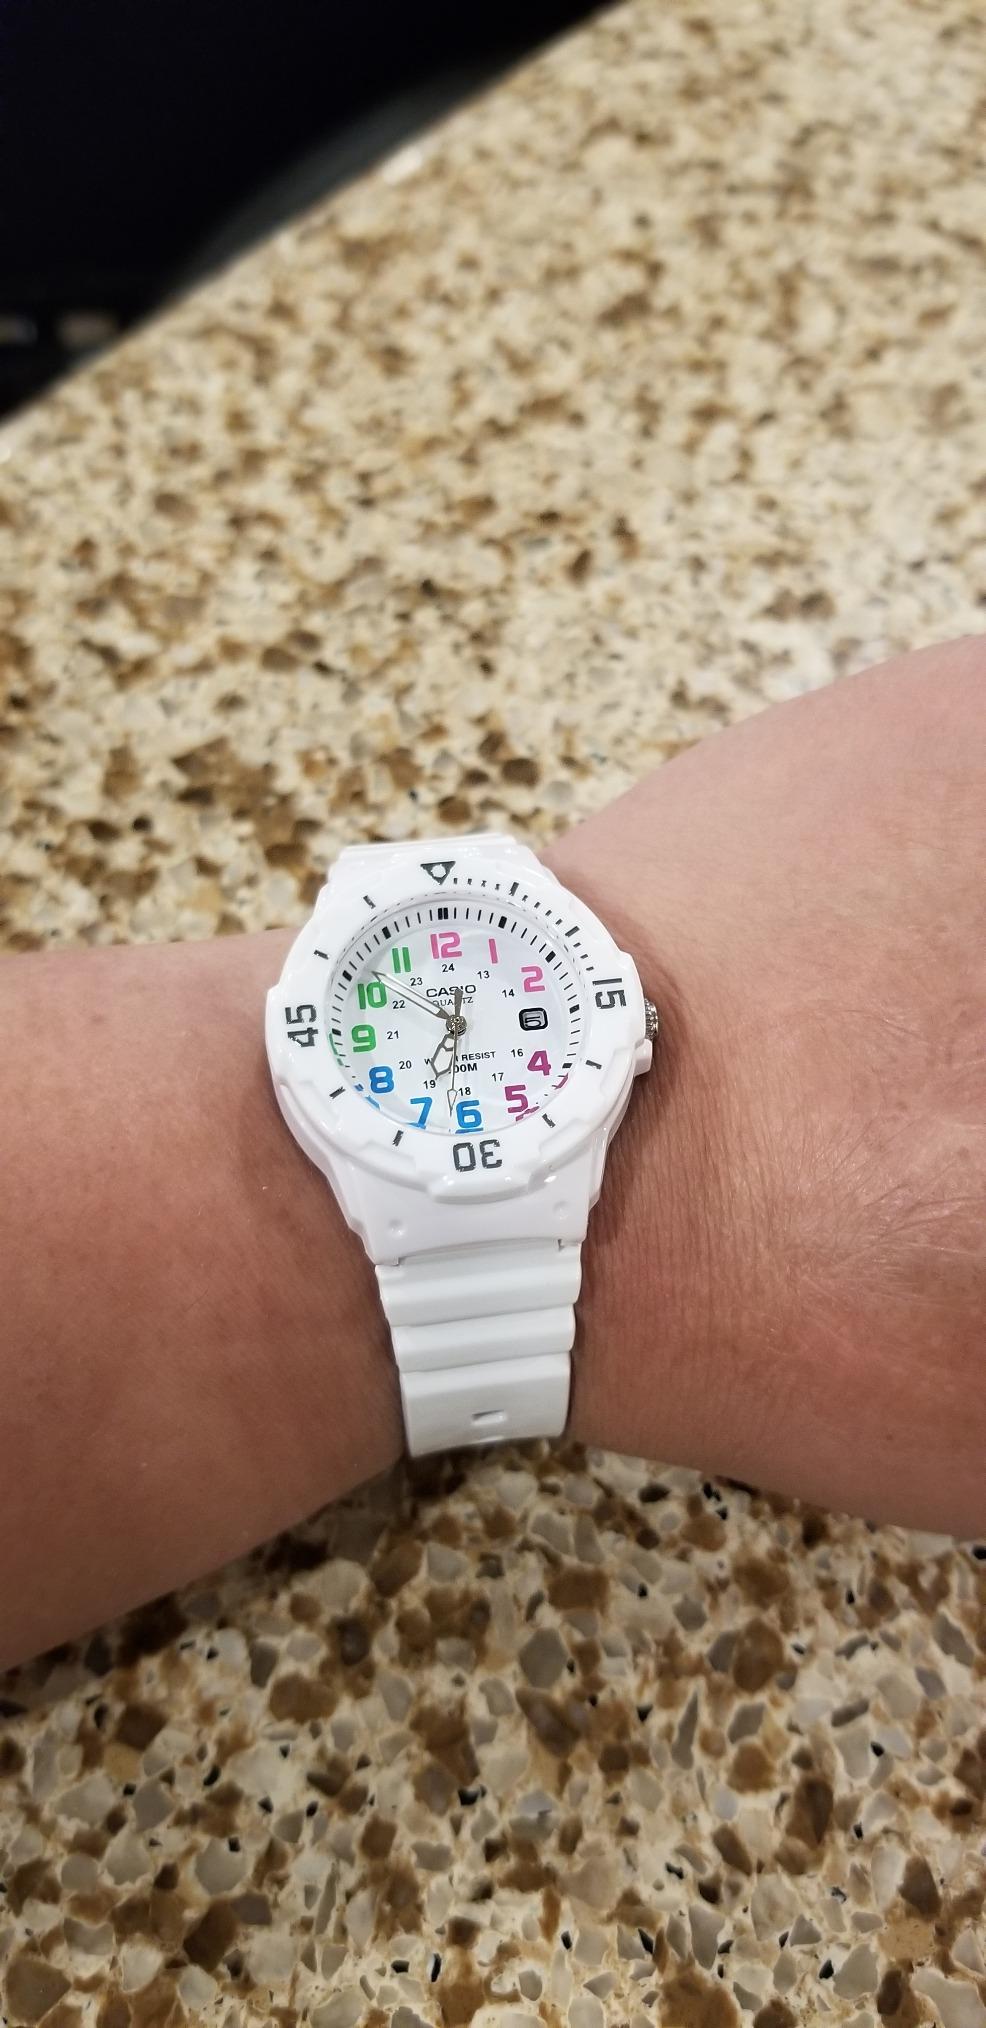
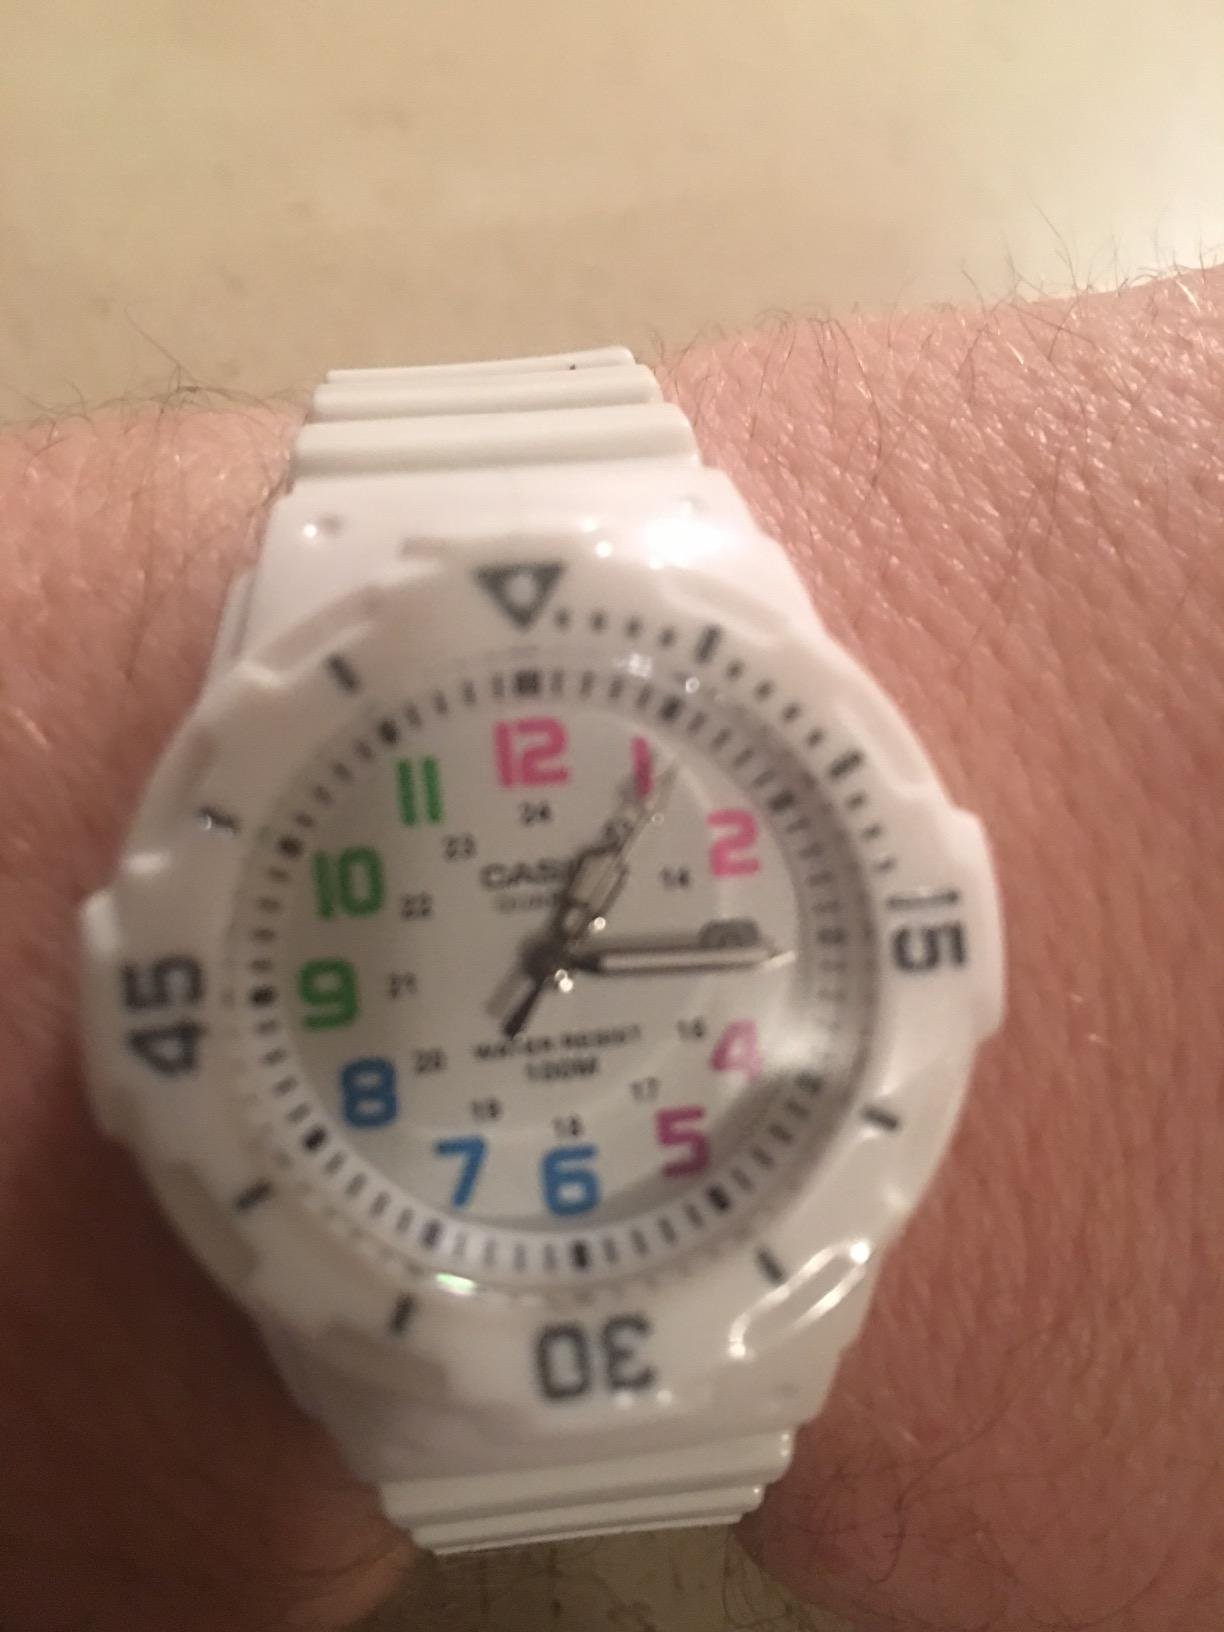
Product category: accessories_watch
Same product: yes